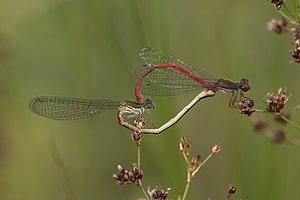
Ceriagrion tenellum, le cériagrion délicat ou l'agrion délicat, est une espèce d’insectes odonates de la famille des Coenagrionidae. C'est l'unique espèce du genre Ceriagrion d'Europe et d'Afrique du Nord.